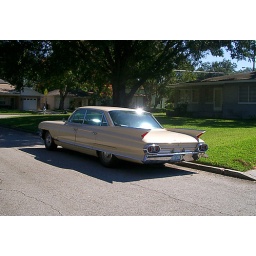
A cool car spotted in College Park.